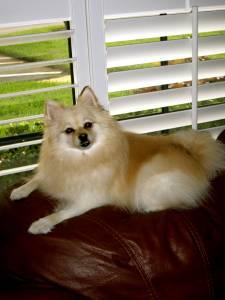
Breed: pomeranian